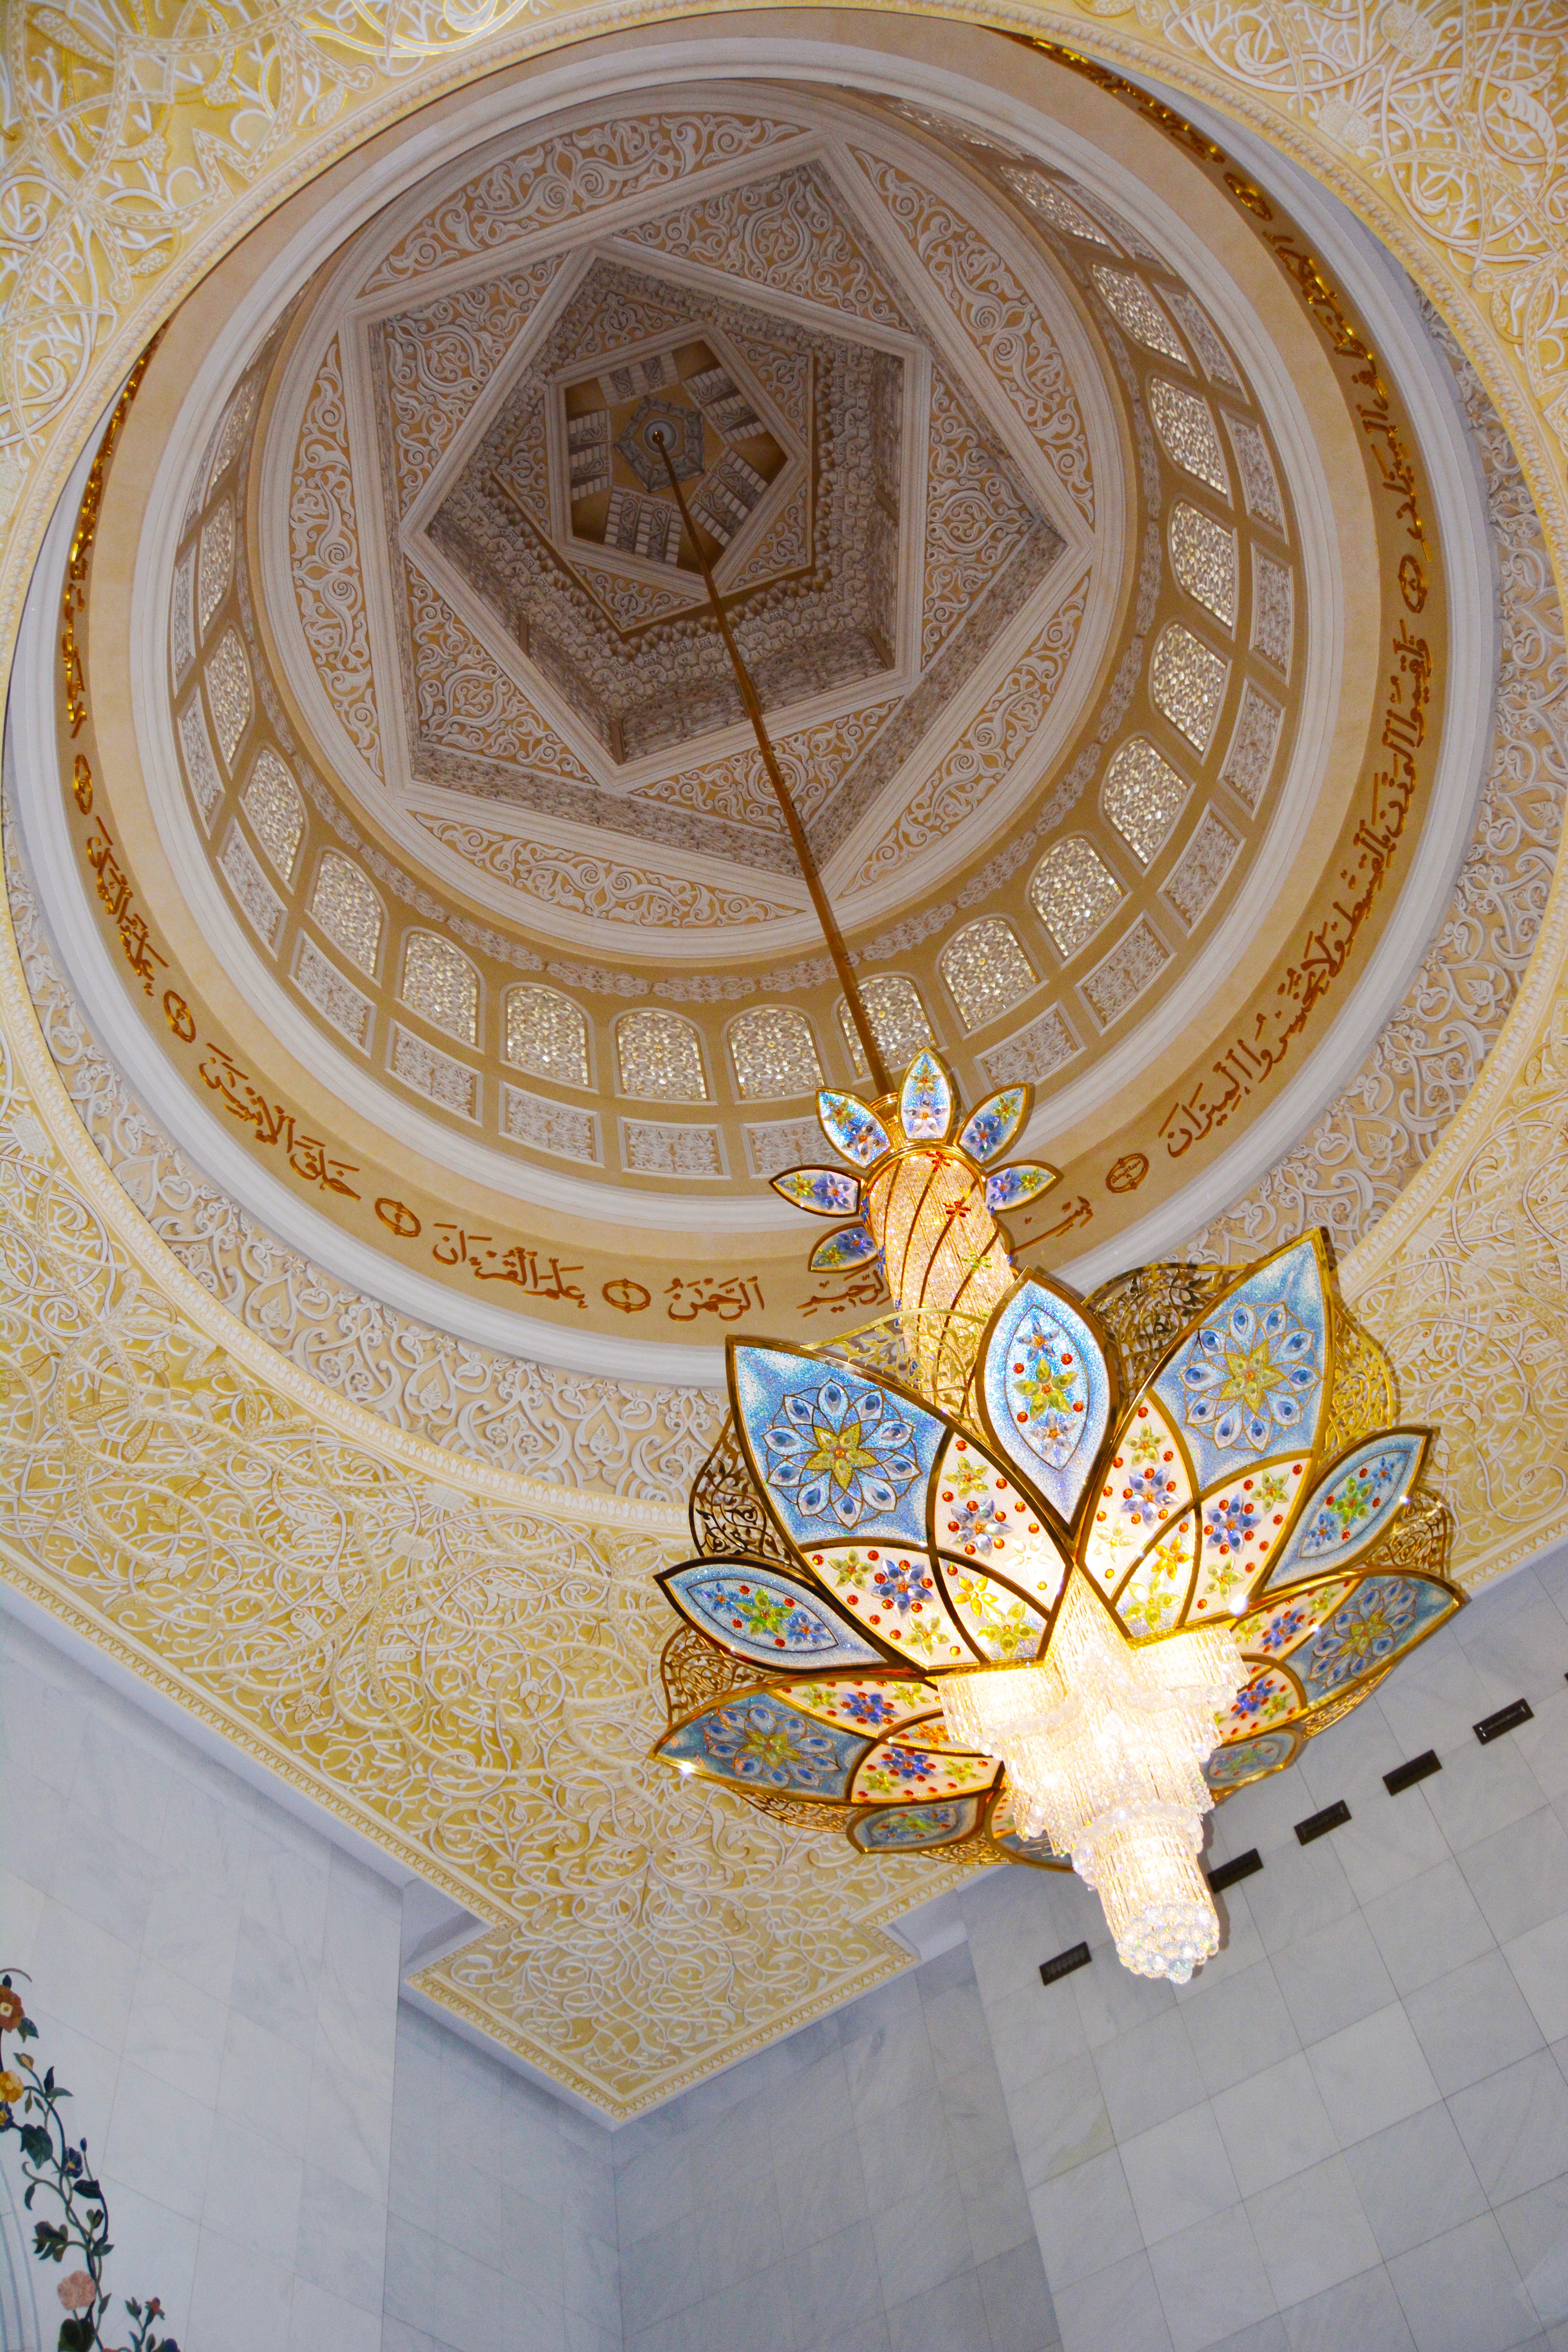
light, architecture, texture, floor, interior, window, ceiling, decoration, pattern, lighting, modern, circle, art, design, decorative, walls, symmetry, mosaic, dome, carving, flooring